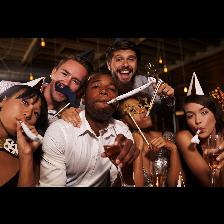
Label: Human